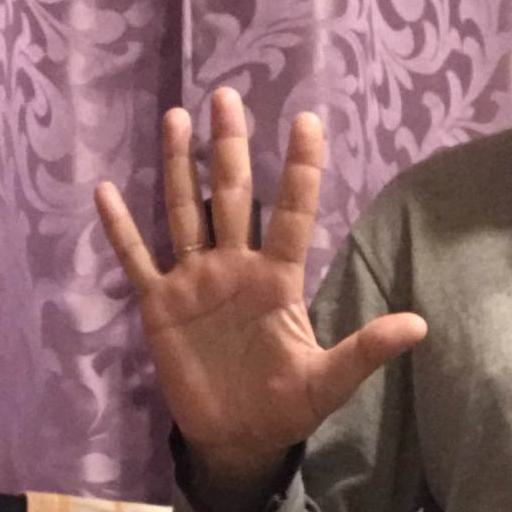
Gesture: palm